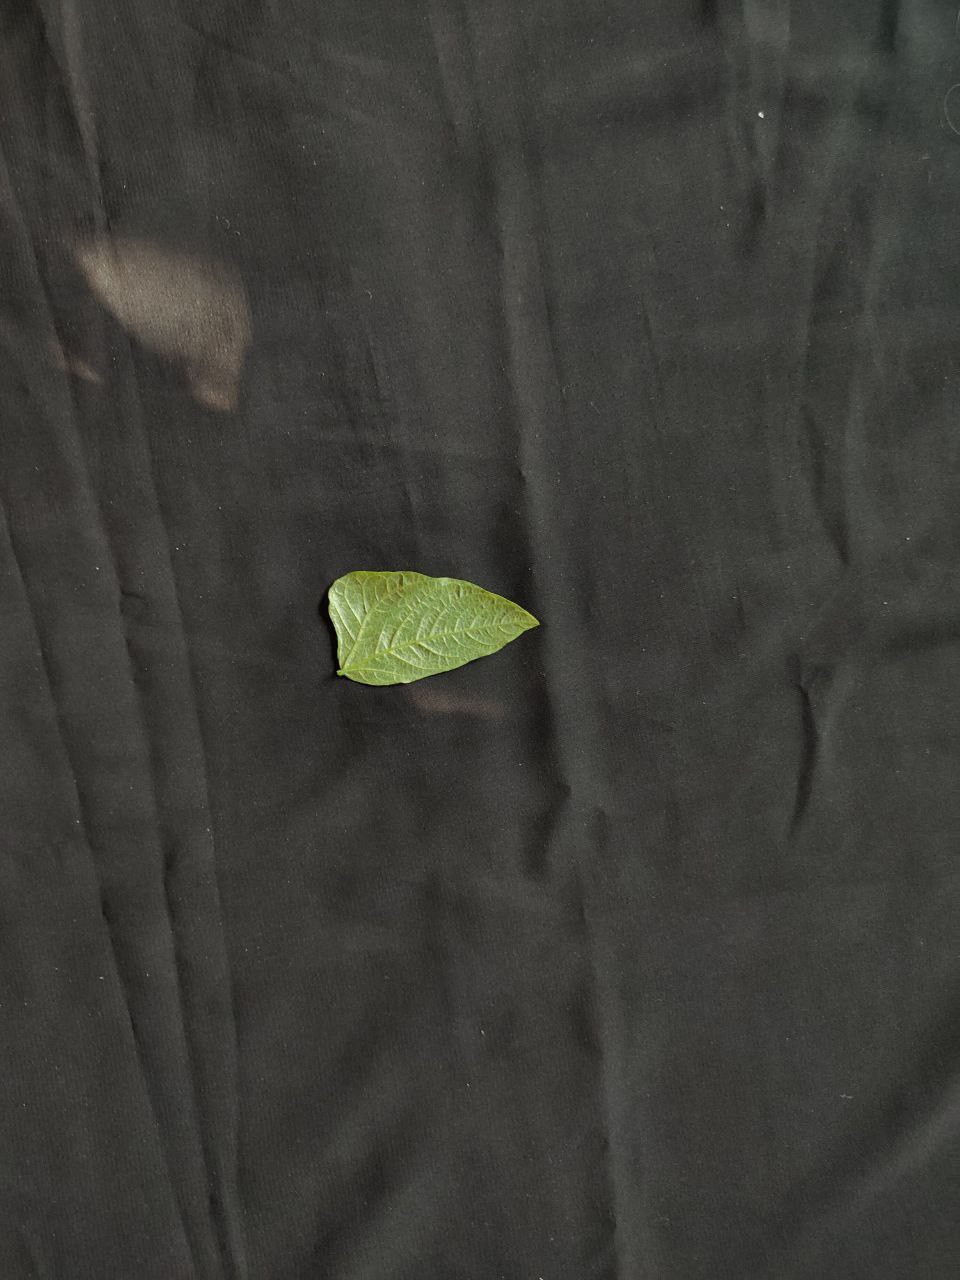
Crop: cowpea
Leaf condition: Mosaic Virus